List of tournament performances by Tiger Woods

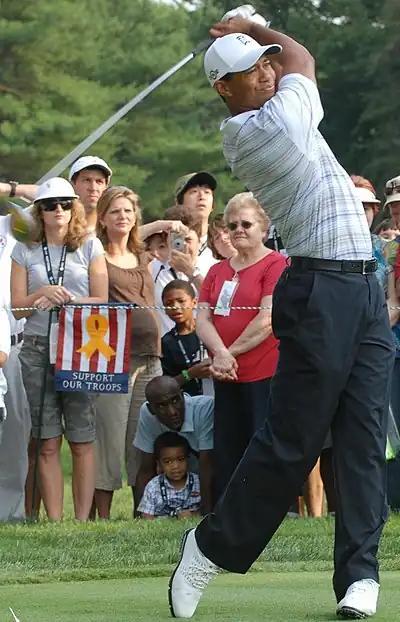

*Because Woods withdrew from The Players Championship after having made the cut, it counts as a cut made.